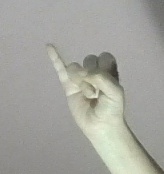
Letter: meem